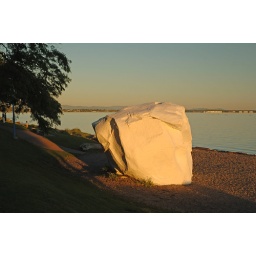
DSC_1327_The sunset lit white rock in White Rock